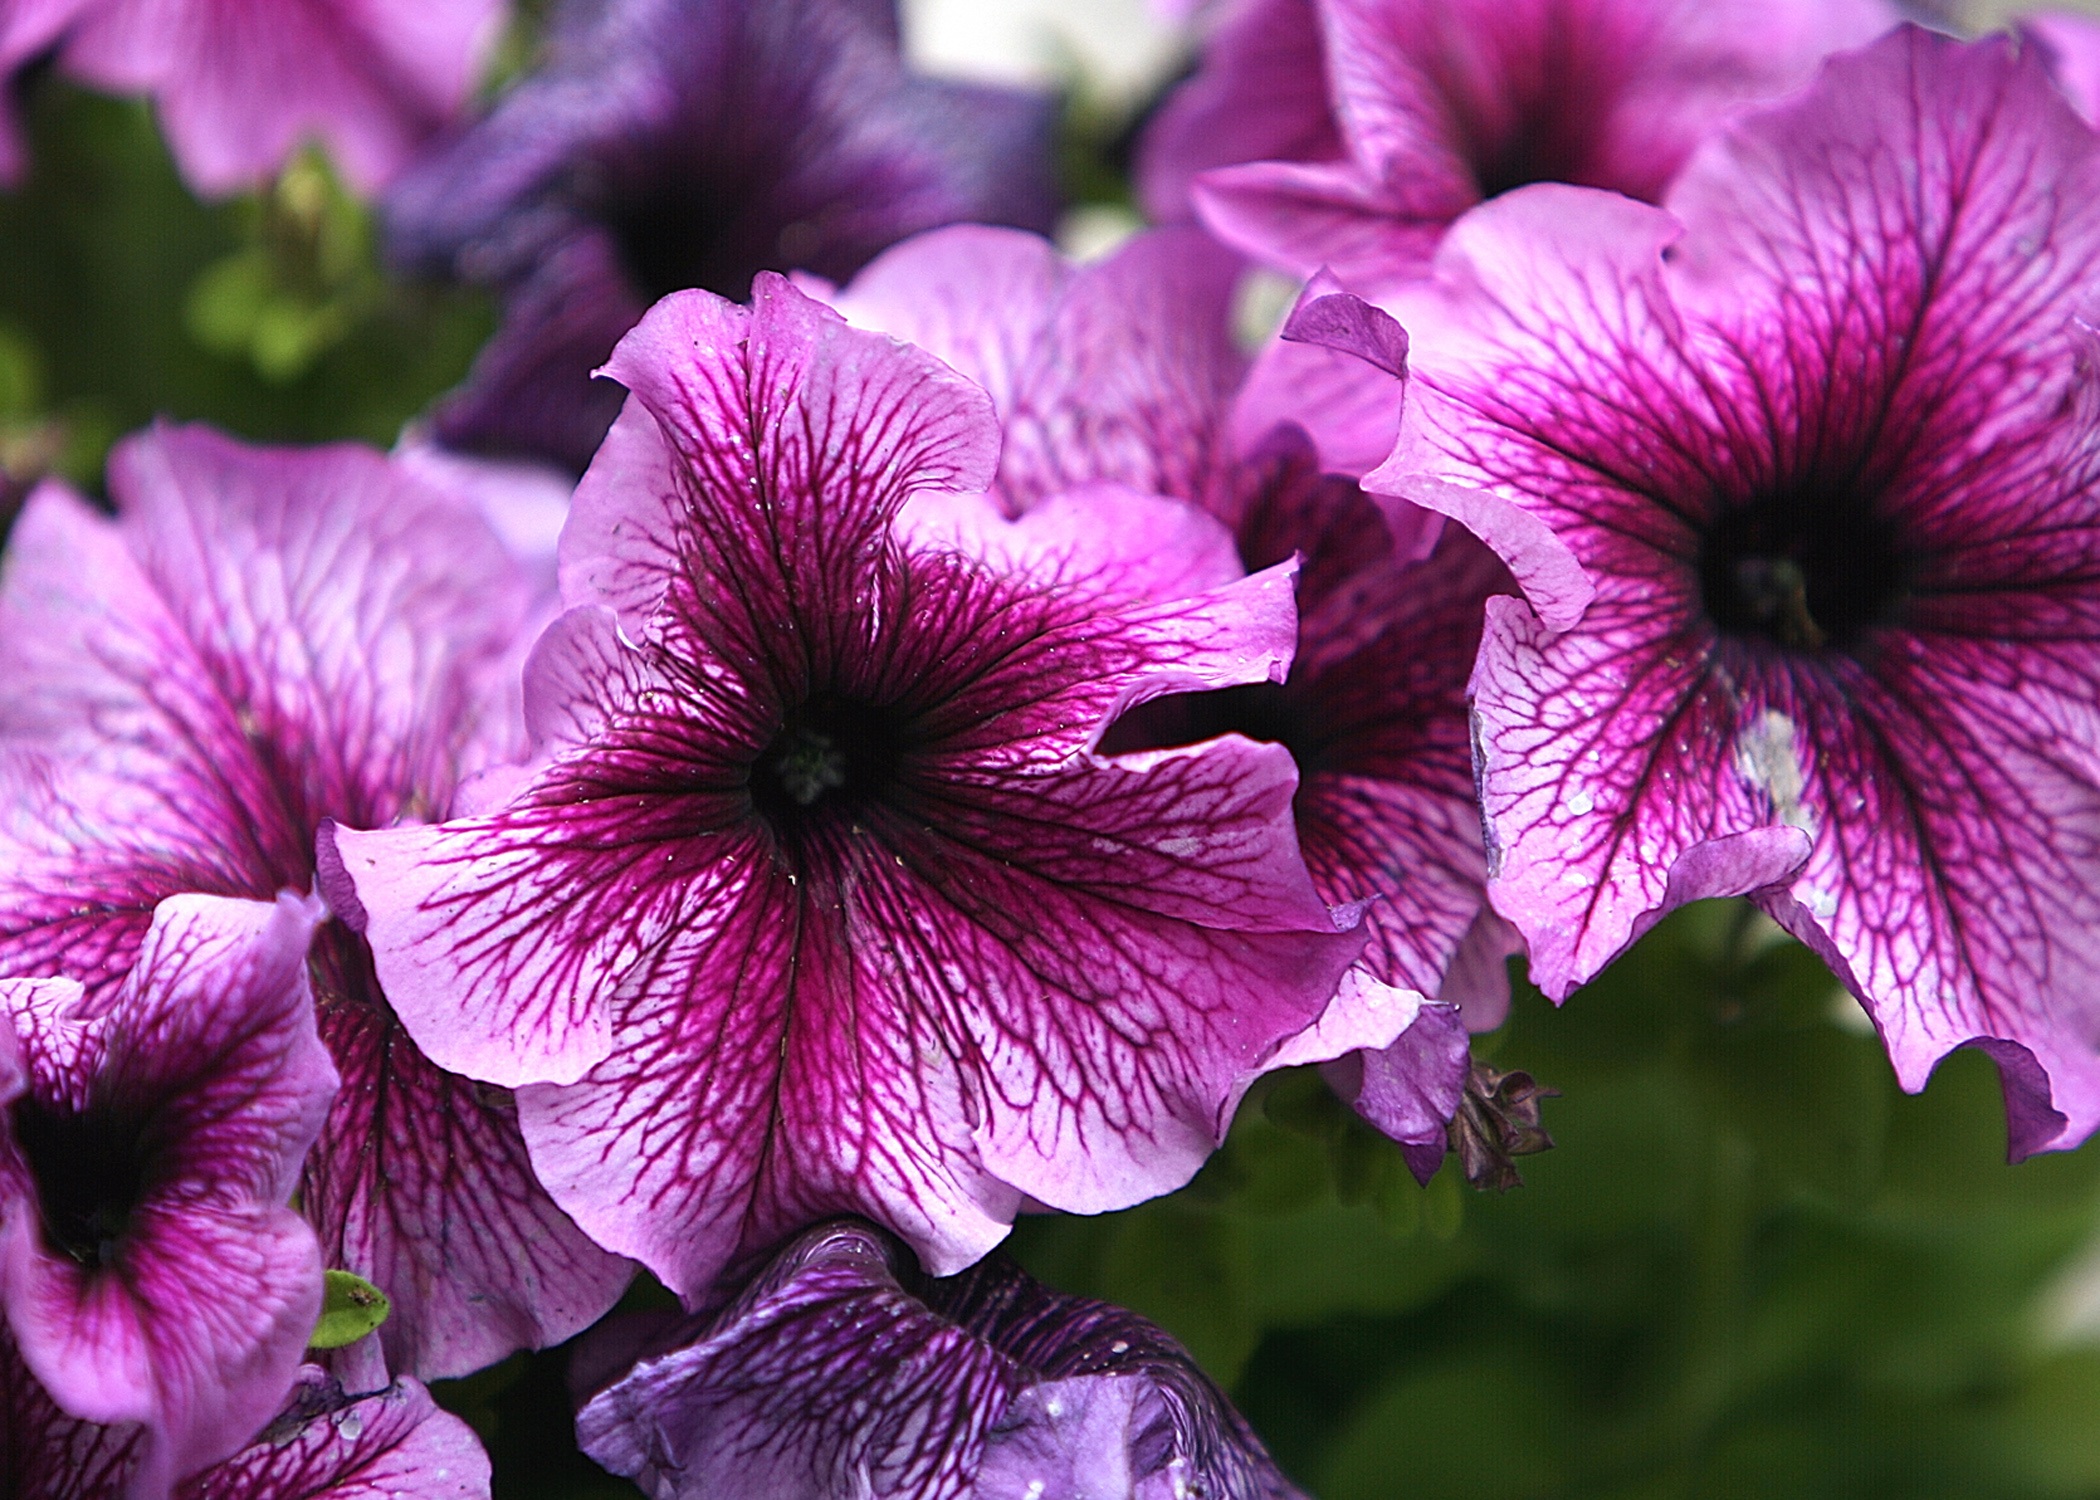
blossom, plant, flower, purple, petal, spring, botany, blooming, pink, flora, close up, gardening, eye, petunia, flower garden, macro photography, flowering plant, annual plant, plant stem, land plant, violet family